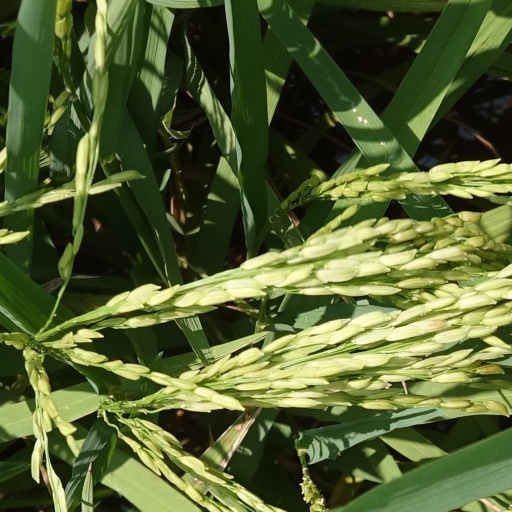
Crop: rice